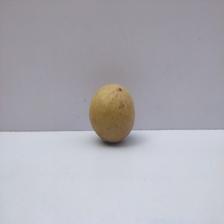
Size: Medium